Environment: real
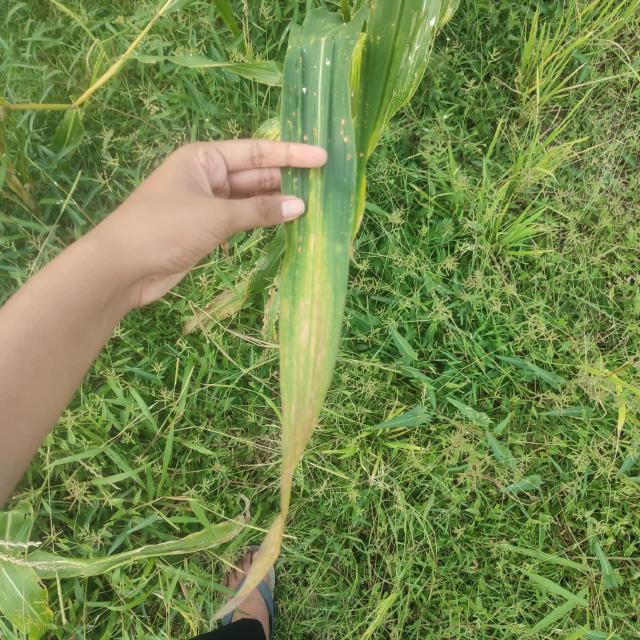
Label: nitrogen_deficiency